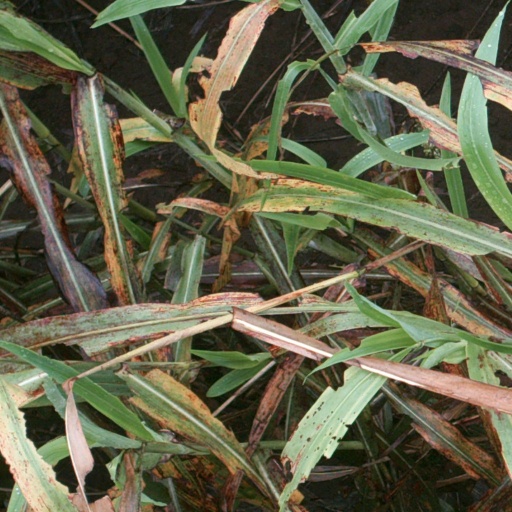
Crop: sorghum